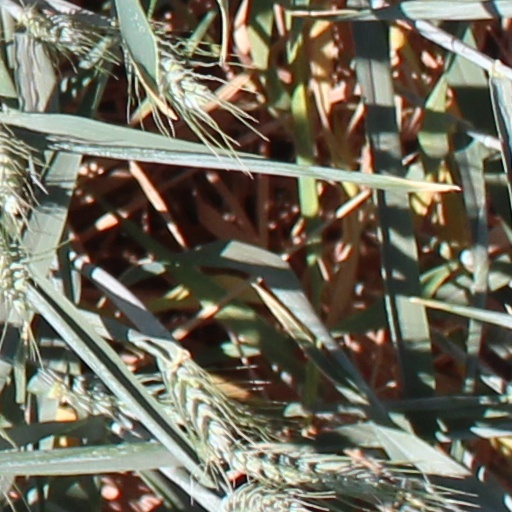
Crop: wheat